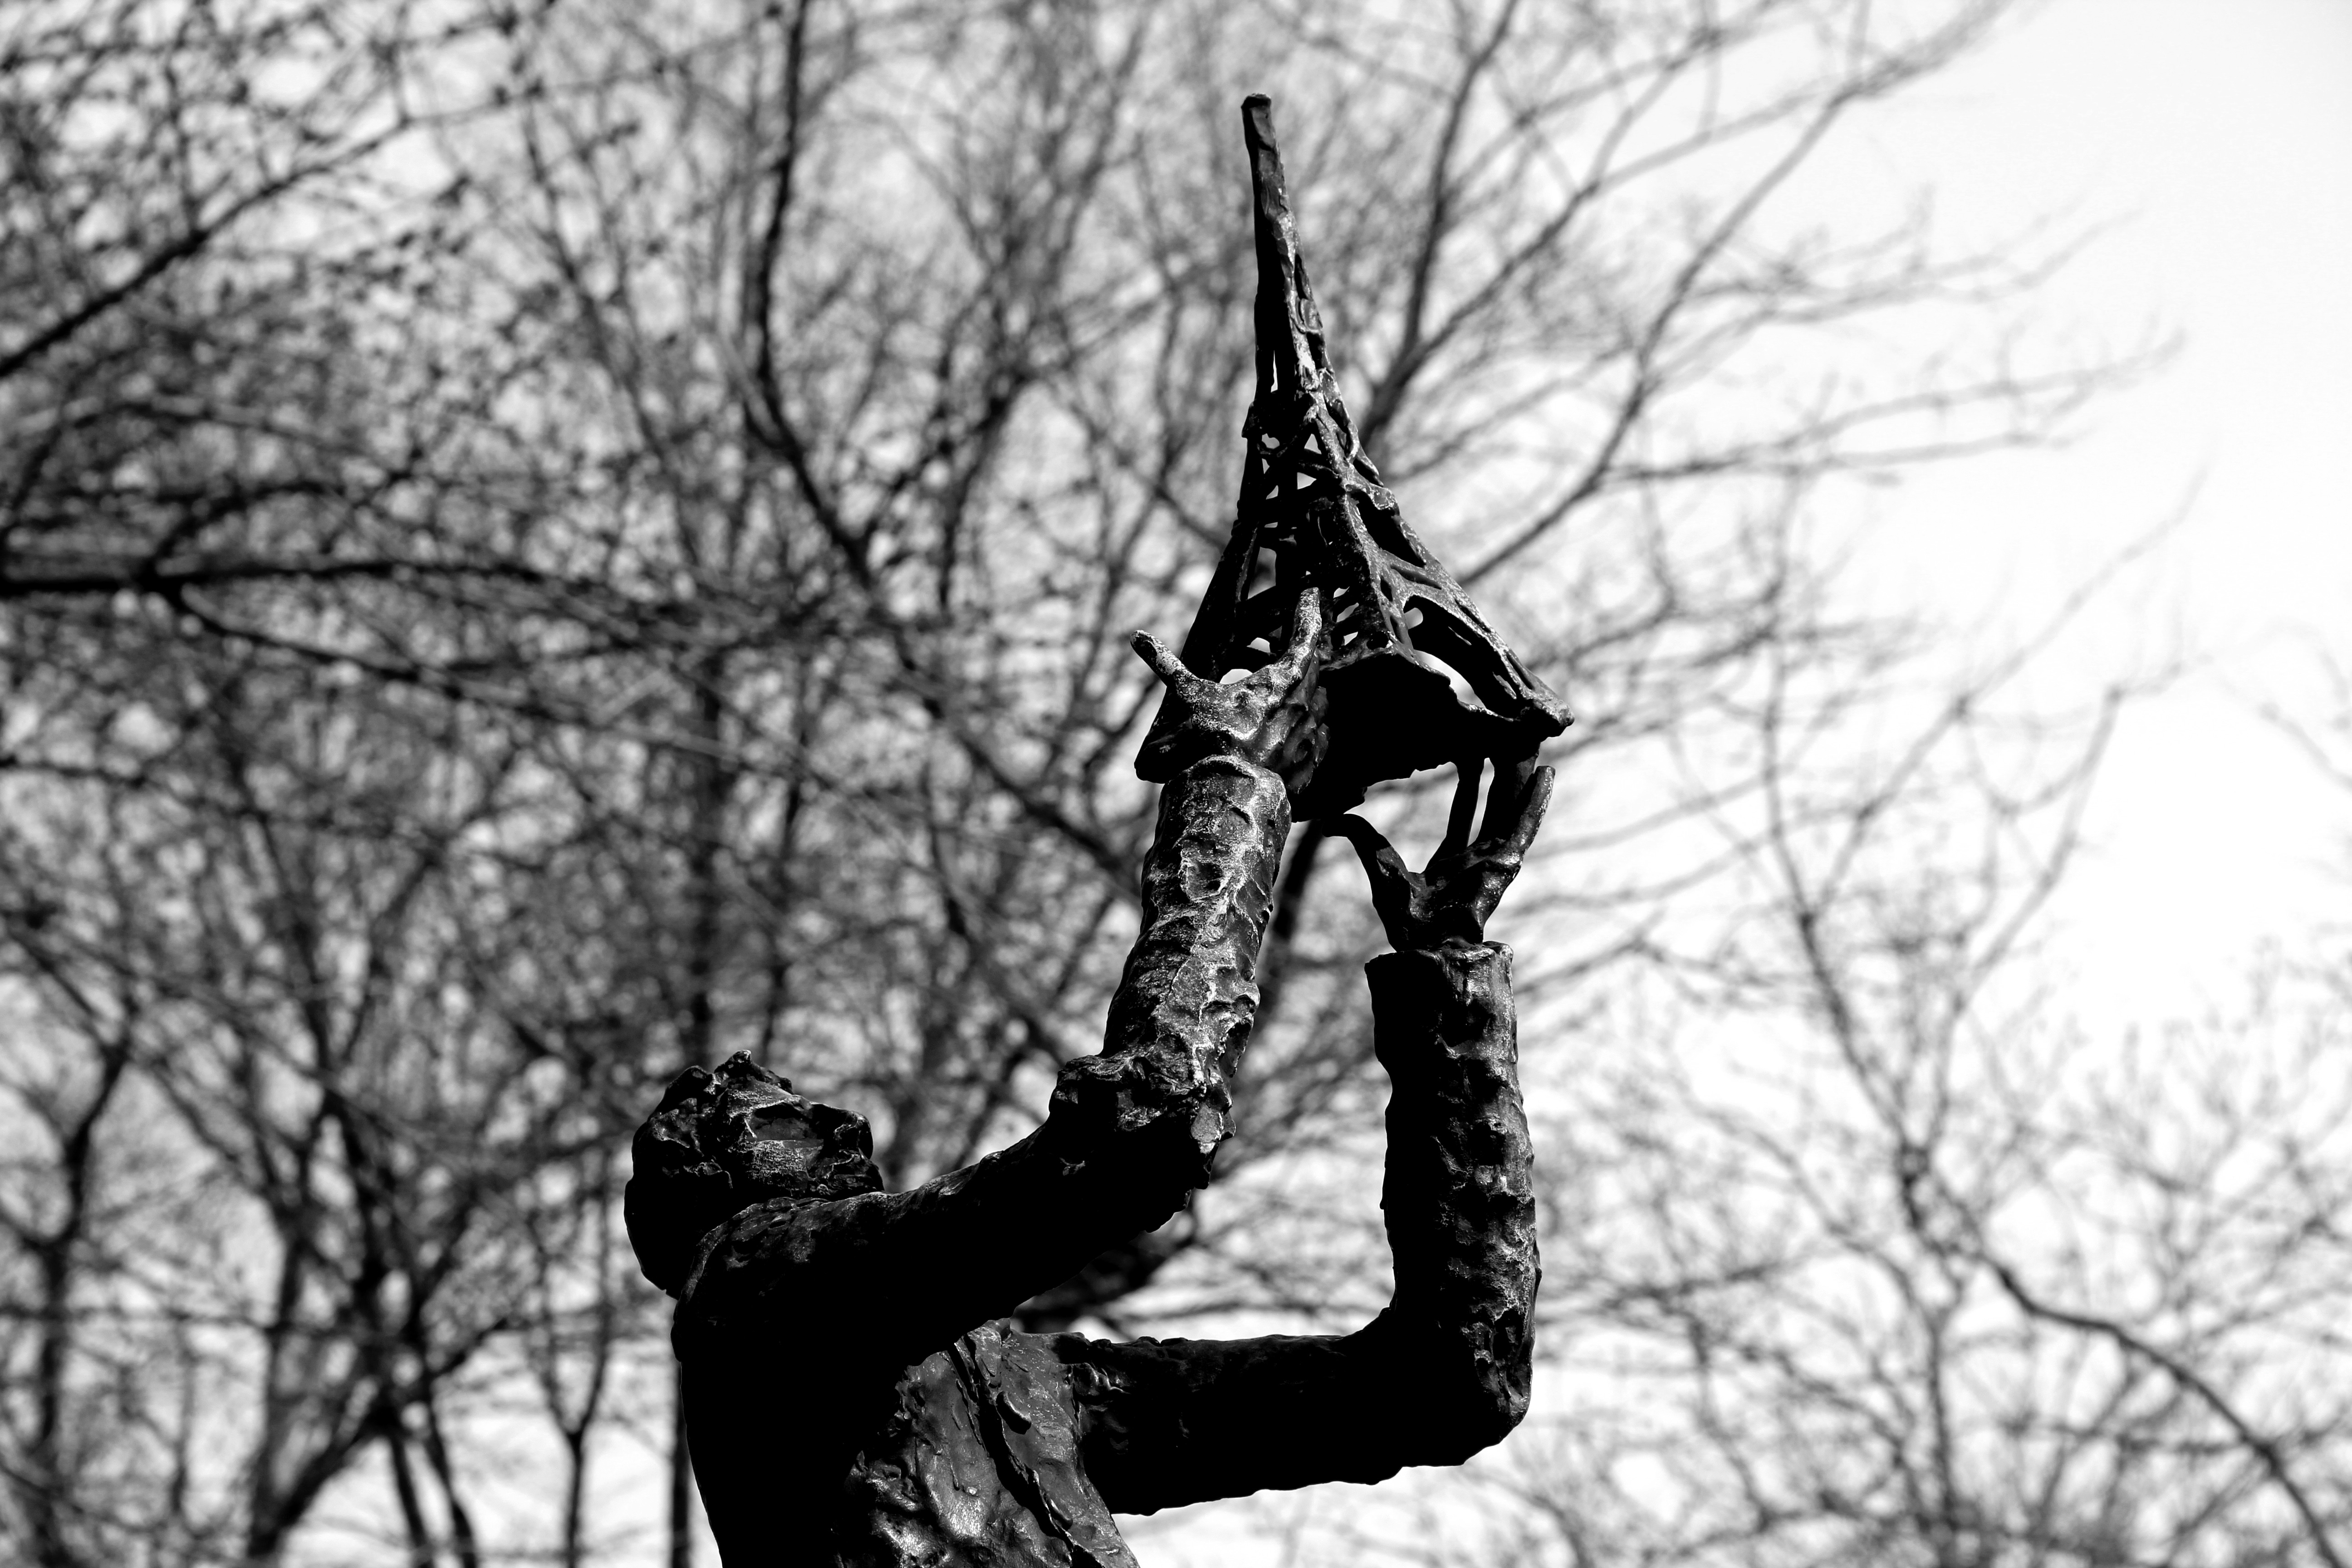
tree, branch, black and white, statue, monochrome, monochrome photography, woody plant